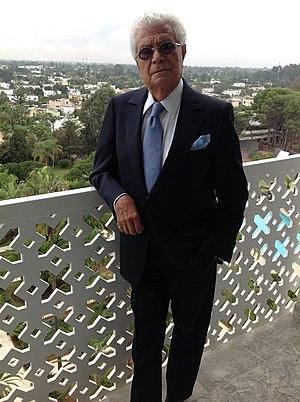
la photo de Francesco Smalto
Francesco Smalto, né le 5 novembre 1927 à Reggio de Calabre et mort le 5 avril 2015 à Marrakech, est un couturier italien.